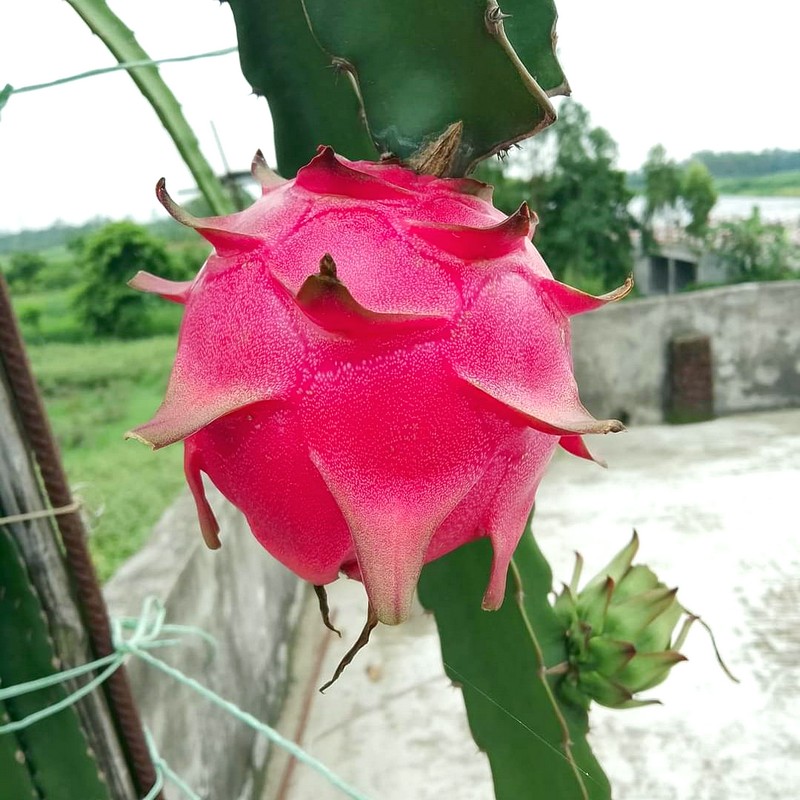
Label: Fresh Dragon Fruit